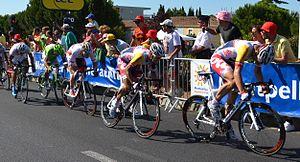
Arrivée au sprint à Montpellier lors de la 6e étape du Tour de France 2013.
La page Tour de France à Montpellier relate le passage du Tour de France cycliste à Montpellier, commune française située dans le département de l'Hérault en région Occitanie.
La 6ᵉ étape du Tour de France 2013 s'est déroulée le jeudi 4 juillet 2013. Elle part de Aix-en-Provence et arrive à Montpellier.